Cinema of China

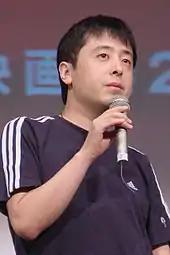
Director Jia Zhangke at the Skip City International D-Cinema Festival in Kawaguchi, Saitama, Japan, 22 July 2005

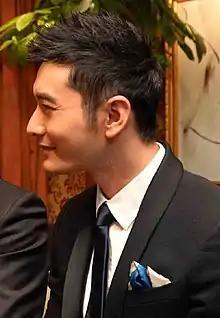
Huang Xiaoming, a Chinese actor, singer, and model

Since the late 1980s and progressively in the 2000s, Chinese films have enjoyed considerable box office success abroad. Formerly viewed only by cineastes, its global appeal mounted after the international box office and critical success of Ang Lee's period wuxia film "Crouching Tiger, Hidden Dragon" which won Academy Award for Best Foreign Language Film in 2000. This multi-national production increased its appeal by featuring stars from all parts of the Chinese-speaking world. It provided an introduction to Chinese cinema (and especially the wuxia genre) for many and increased the popularity of many earlier Chinese films. To date "Crouching Tiger" remains the most commercially successful foreign-language film in U.S. history.